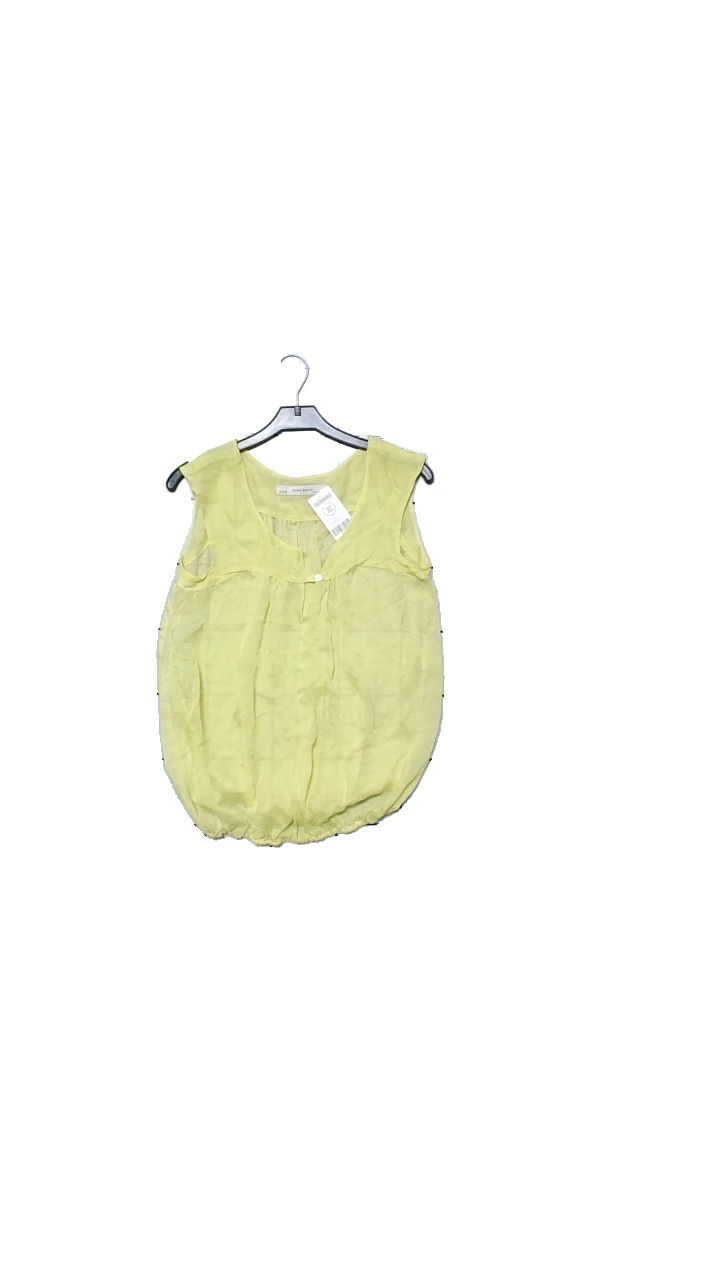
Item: Tank Top (Ladies)
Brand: Zara
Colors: Yellow
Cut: Regular
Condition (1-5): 3
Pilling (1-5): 5
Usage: Reuse
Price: <50